Parasite Inc.

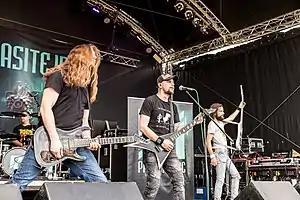
Parasite Inc. in 2019

Parasite Inc. is a German melodic death metal band from Aalen. Formed in 2007, the band currently consists of Kai Bigler (vocals, guitar), Dominik Sorg (guitar), Lucien Mosesku (bass) and Benjamin Stelzer (drums).